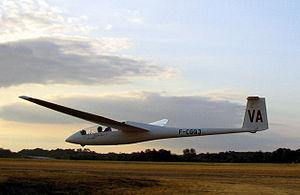
Le vol à voile consiste à voler dans les airs à bord d'un aérodyne propulsé par la seule force des courants atmosphériques ascendants, à l'image des oiseaux voiliers. Le terme s'applique particulièrement à la pratique du planeur, dont les adeptes sont les vélivoles, mais la même technique est utilisée par les pratiquants du « vol libre » en deltaplane ou parapente. La voltige en planeur, elle, ne fait pas appel aux courants ascendants, sauf exception, mais seulement au remorquage par avion.
L’aérodrome de Château-Arnoux-Saint-Auban est un aérodrome ouvert à la circulation aérienne publique, situé à 4 km au sud-sud-ouest de Château-Arnoux-Saint-Auban dans les Alpes-de-Haute-Provence.
Le Schempp-Hirth Janus est un planeur biplace de haute performance construit par Schempp-Hirth GmbH.